Mikulovská wine

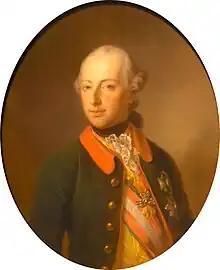
In the 18th century the Holy Roman Emperor Joseph II abolished local Bergrecht laws and established new regulations for the Moravia wine region. Portrait by Georg Decker

In the 16th century, vineyard planting reached a peak. After the Mikulov estate was purchased in 1575 by Adam von Dietrichstein, the Emperor's ambassador to the Spanish court, new vineyard plantings greatly expanded and new cellars were constructed at the Mikulov château. In 1643, the Renaissance wine barrel was commissioned by Prince Maximilian von Dietrichstein, grandson of Adam von Dietrichstein and the owner of the Mikulov estate. This enormous 1,014 hectolitre barrel was used to store wine collected as taxes from the peasants who rented the Prince's vineyards, and is one of the largest such barrels in Europe still in existence. The Thirty Years' War (1618–1648) destroyed a significant portion of the vineyards in the Czech Republic, and over the next hundred years they were gradually replanted. In 1763, Austrian vintners asked Maria Theresa to limit new vineyard plantings in Moravia to reduce the competition from Moravian wines. In 1783, the local Bergrecht laws and the activities of the wine regulation court in Moravia were abolished by Joseph II, Holy Roman Emperor and replaced with a new set of vineyard regulations for Moravia.